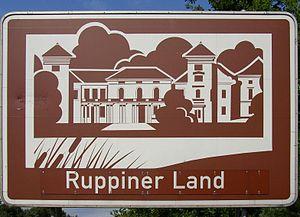
Le pays de Ruppin est une région historique dans la partie nord-ouest du Land de Brandebourg, formé par le triangle des villes de Neuruppin, de Rheinsberg et de Gransee, correspondant au territoire de l'ancienne seigneurie de Ruppin, un fief au sein de la marche de Brandebourg.